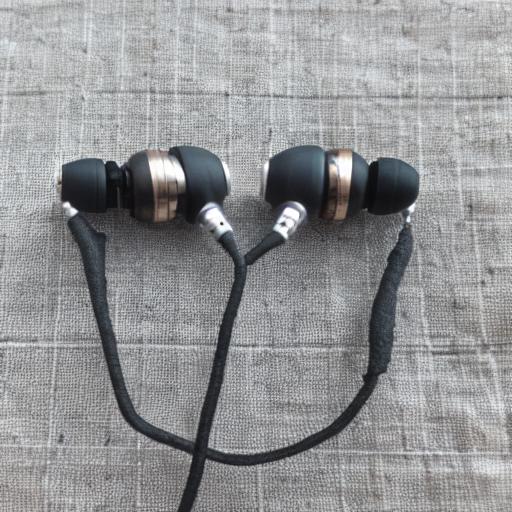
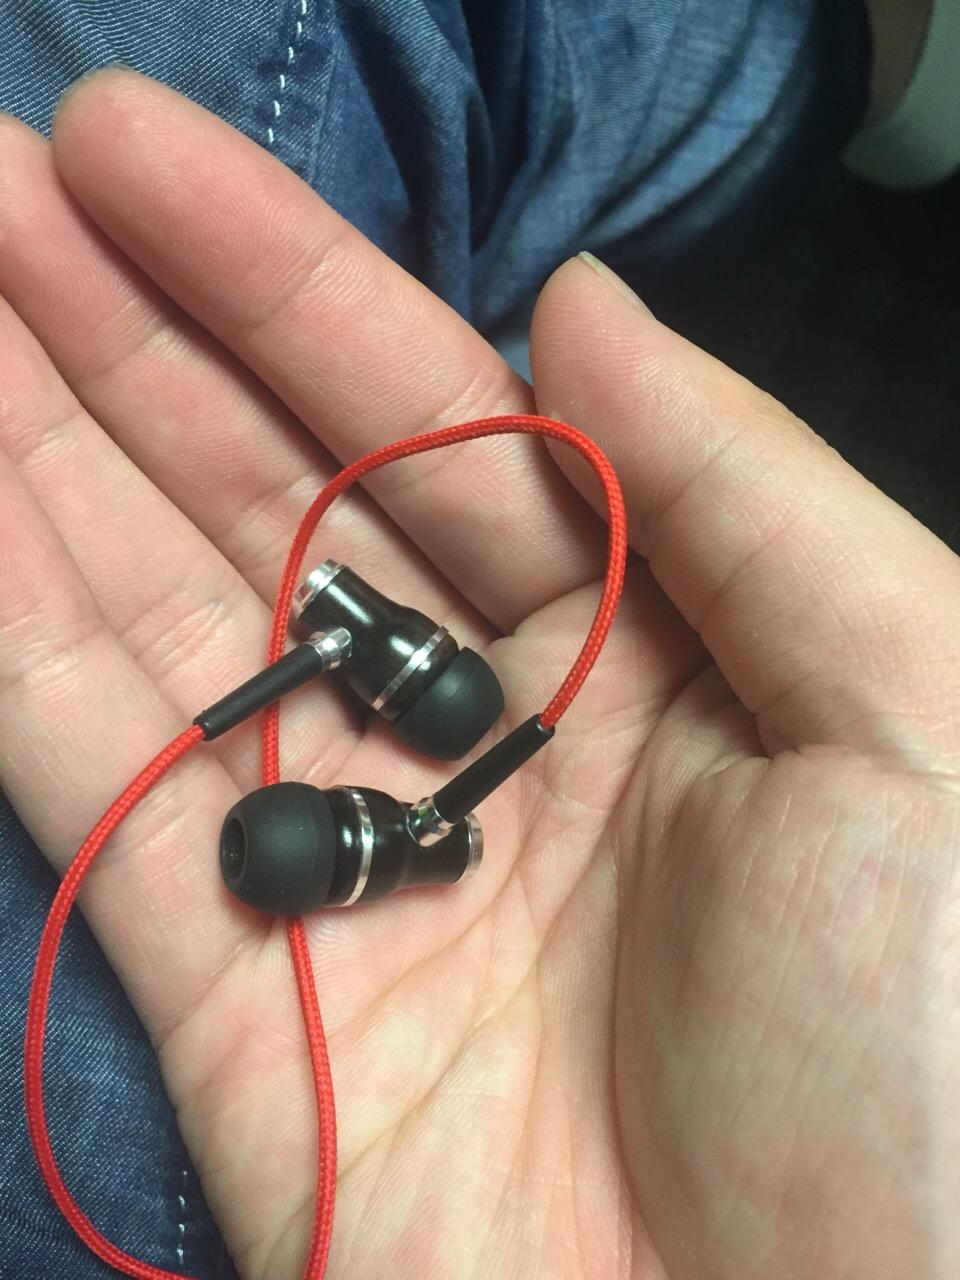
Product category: headphones
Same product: no